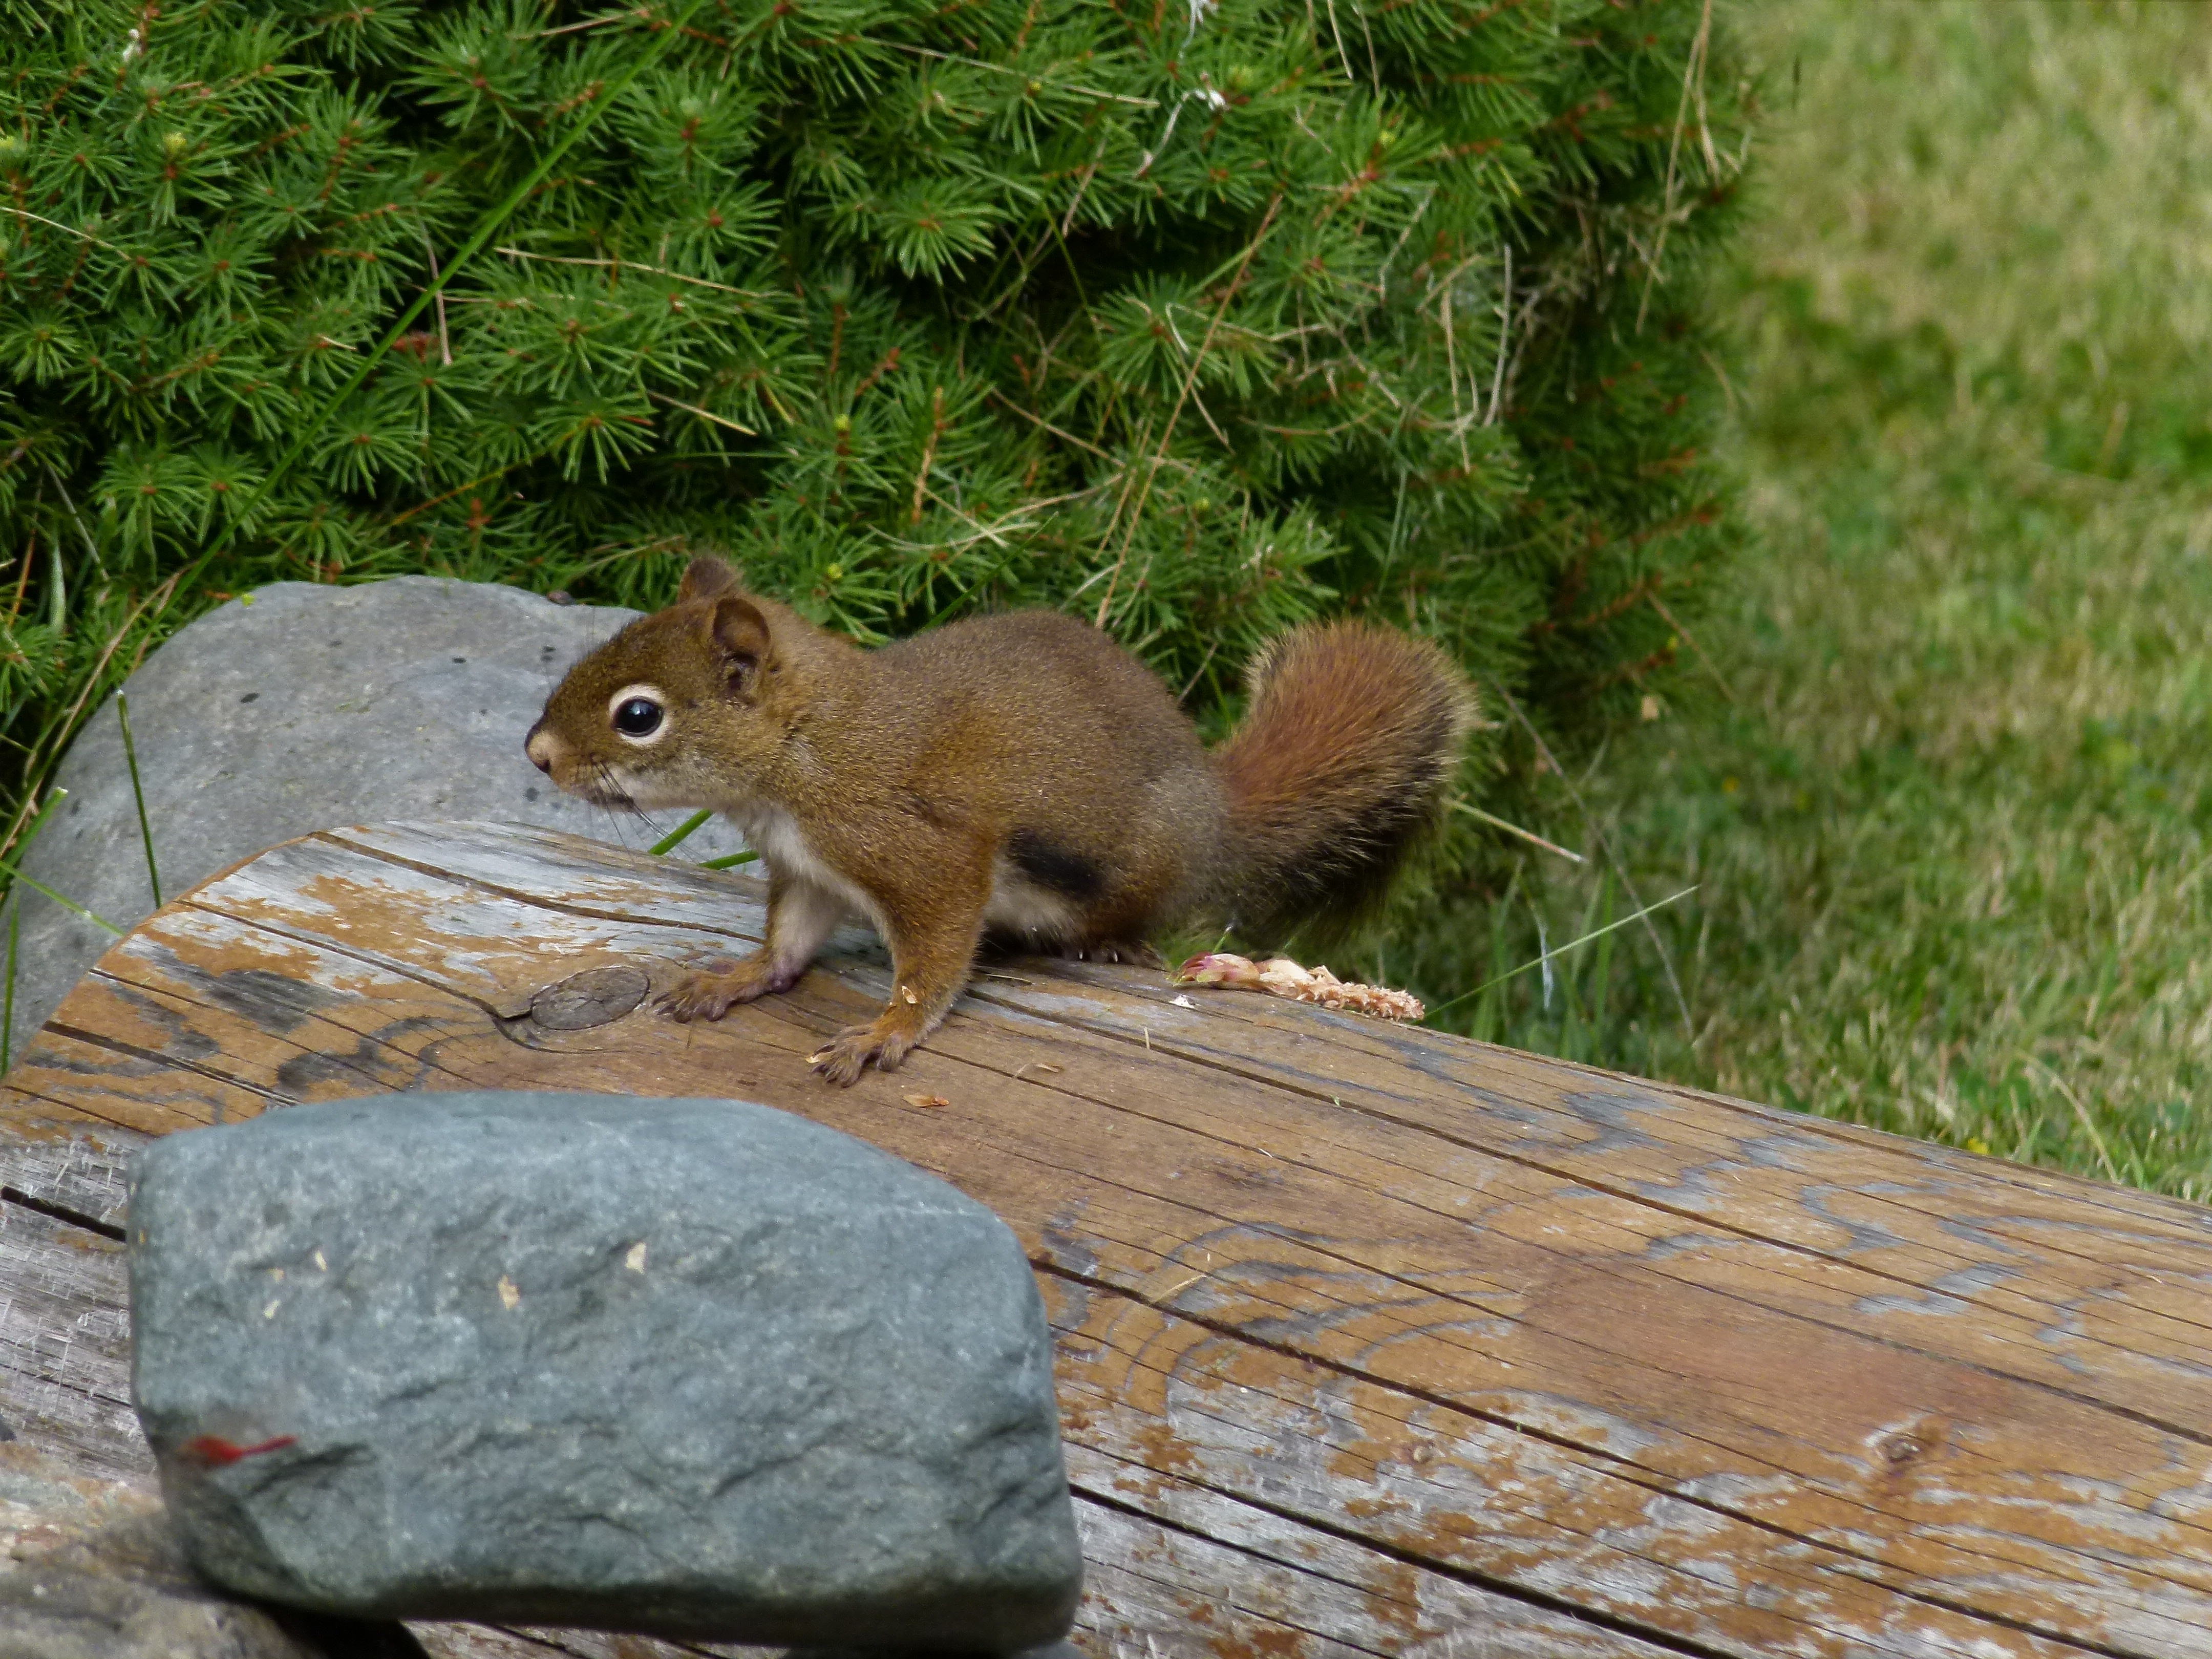
nature, outdoor, cute, wildlife, natural, mammal, squirrel, nut, garden, whisker, rodent, fauna, acorn, furry, vertebrate, chipmunk, creature, character, pest, curious, marmot, ground squirrel, nuisance, fox squirrel, sciuridaeanimal, uninvited